Nyaruko: Crawling with Love

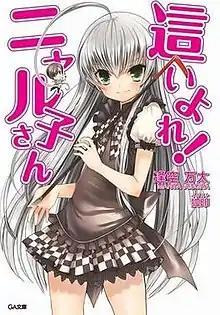
Cover of first light novel volume featuring the protagonist, Nyaruko

, also known as Nyaruko-san: Another Crawling Chaos, is a Japanese light novel series written by Manta Aisora and illustrated by . It was inspired by H. P. Lovecraft's Cthulhu Mythos. The series' twelve volumes were published by Soft Bank Creative under their GA Bunko imprint between April 2009 and March 2014.